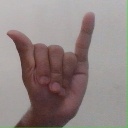
अक्षर: य